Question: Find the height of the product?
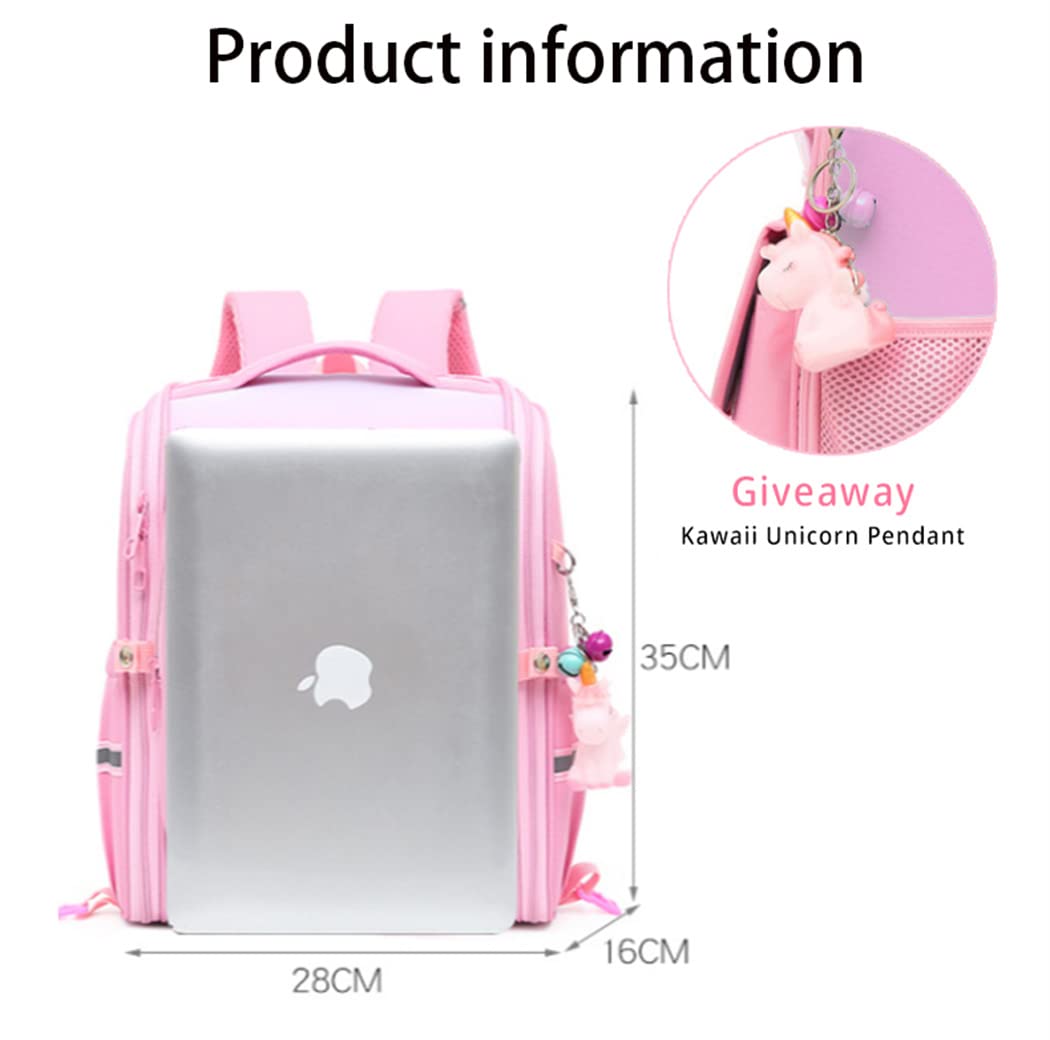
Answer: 35.0 centimetre